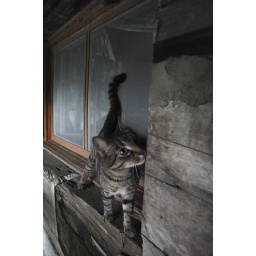
cat friend in the window